Fire marshal

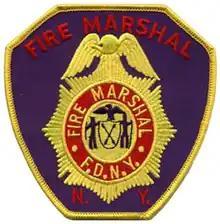
New York City Fire Marshal patch

In Arizona, fire marshals are employed at the municipal, county, and state levels of government, and possess law enforcement powers where they relate to arson investigation. At the state level, the Office of the State Fire Marshal (SFM) is led by the State Fire Marshal and employs paid deputy fire marshals and unpaid assistant fire inspectors. Deputy Fire Marshals are full time employees of the SFM, while assistant fire inspectors are appointed from local Fire chiefs or those recommended by them. Both deputies and inspectors attend fire inspector training, have fire prevention and fire protection and possess law enforcement powers where they relate to their duties. Duties of fire marshals in Arizona include: